Callala Beach

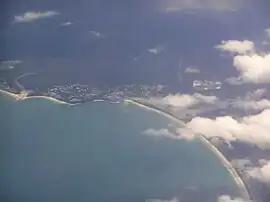

Callala Beach is a small town on the South Coast of New South Wales, Australia in the City of Shoalhaven. Like most beaches in Jervis Bay, it is known to have brilliantly white sand and aqua blue waters. The beach is a tourist spot and is a 2.5-hour drive from Sydney, located to its south.